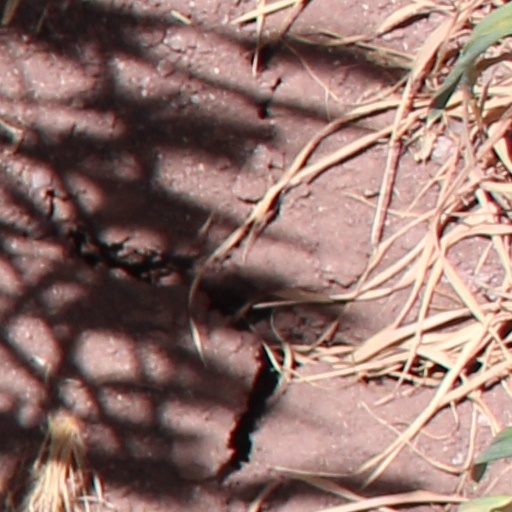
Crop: wheat